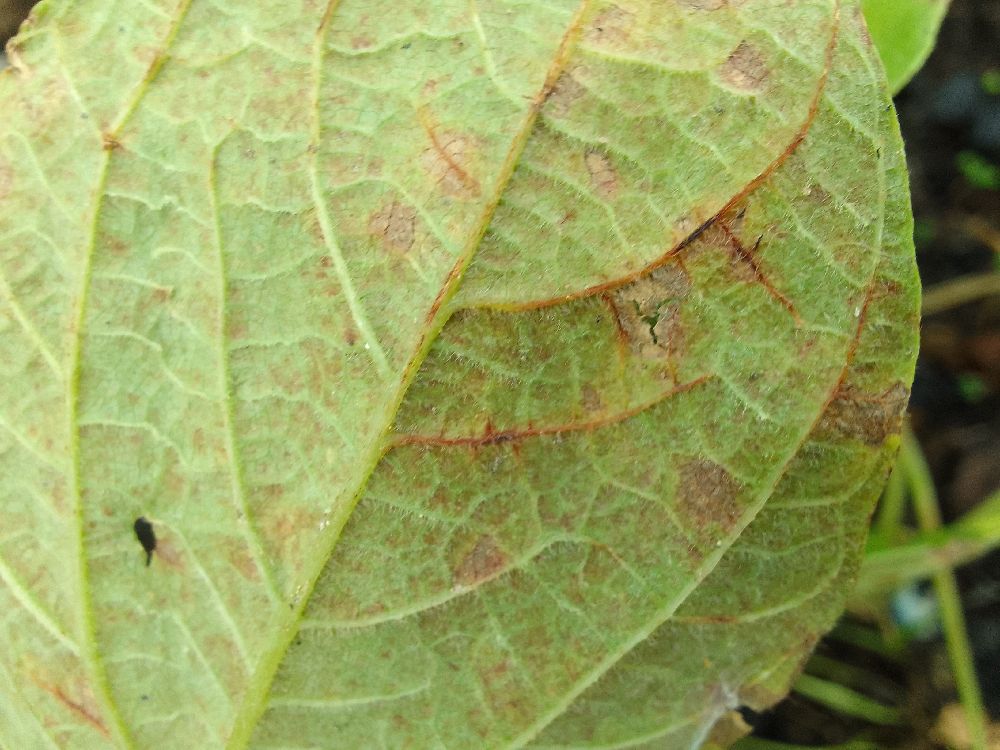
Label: anthracnose